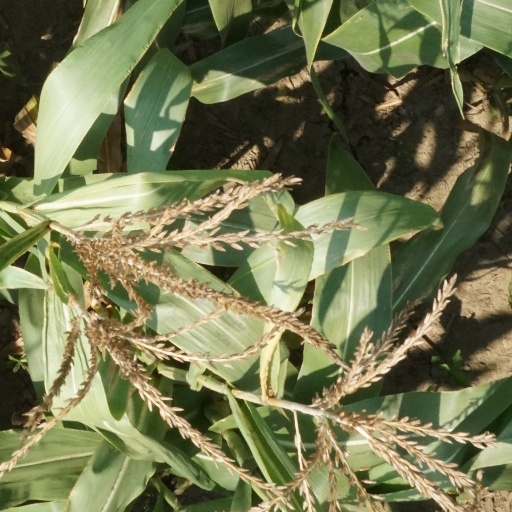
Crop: maize; corn